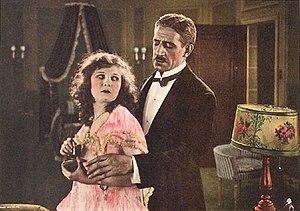
Claude King est un acteur anglais, né le 15 janvier 1875 à Northampton, mort le 18 septembre 1941 à Los Angeles.